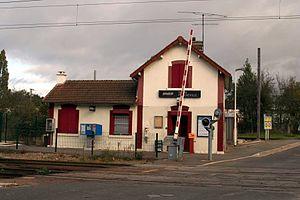
Issou est une commune du département des Yvelines, dans la région Île-de-France, en France, située à 6 km à l'est de Mantes-la-Jolie.
Porcheville est une commune française située dans le département des Yvelines, en région Île-de-France.
La gare d'Issou - Porcheville est une gare ferroviaire française de la ligne de Paris-Saint-Lazare à Mantes-Station par Conflans-Sainte-Honorine, située dans la commune d'Issou.